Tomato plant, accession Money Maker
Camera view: tilt-top (135 deg); turntable rotation: 300 degrees
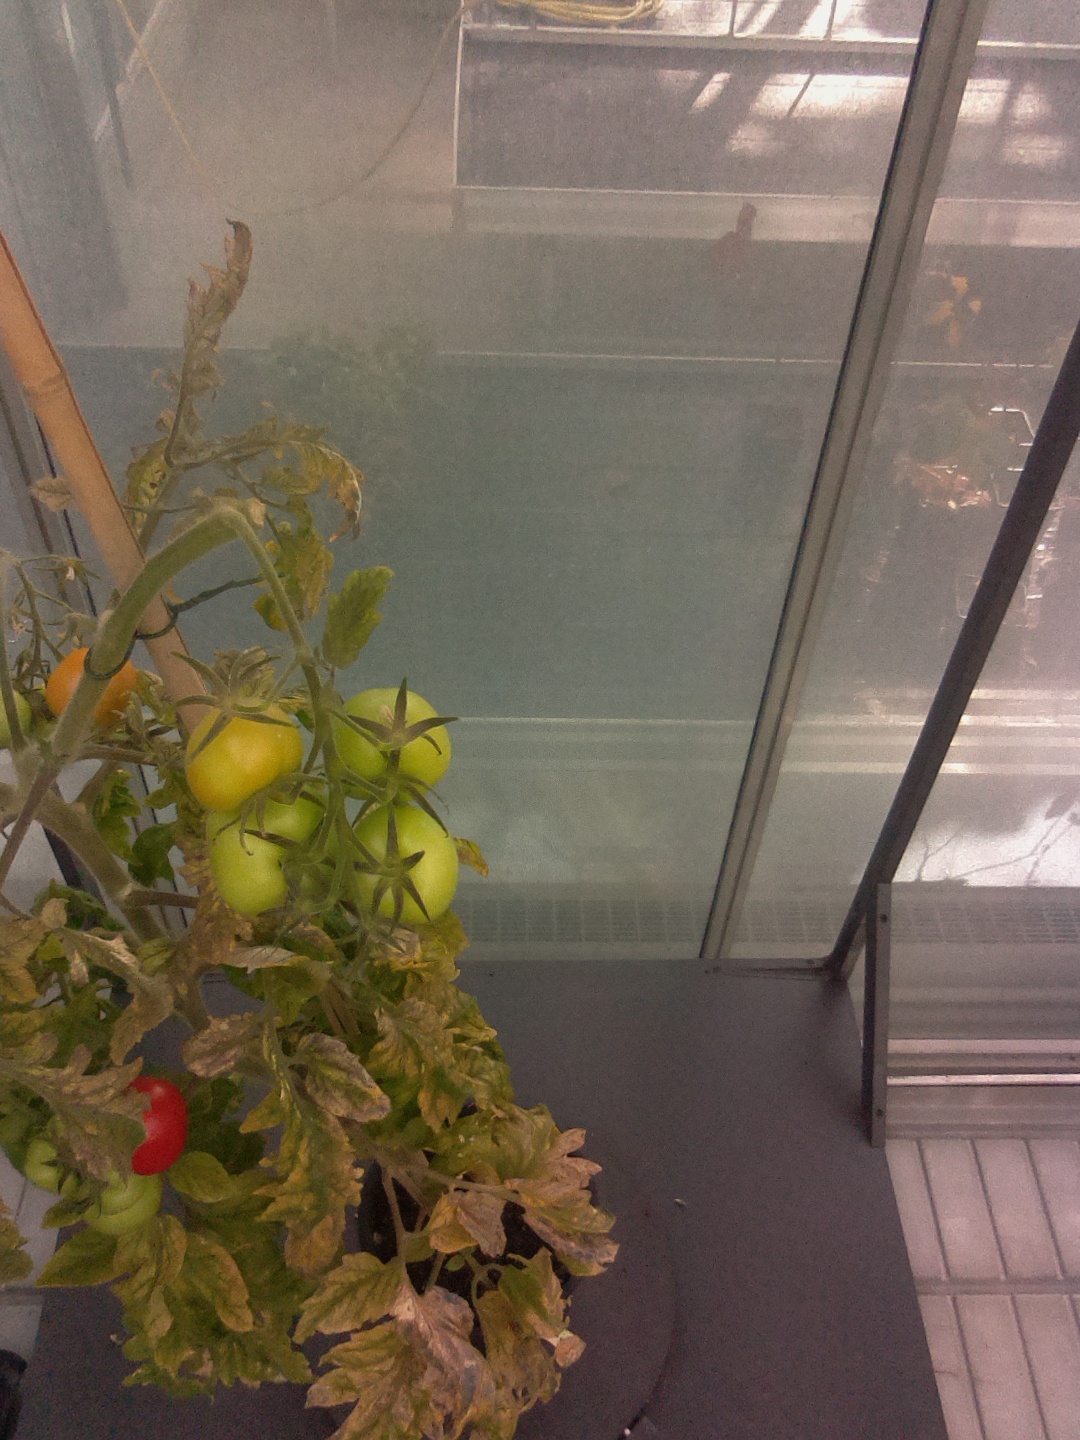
BBCH growth stage 82: 20%-30% of fruits show typical fully ripe color